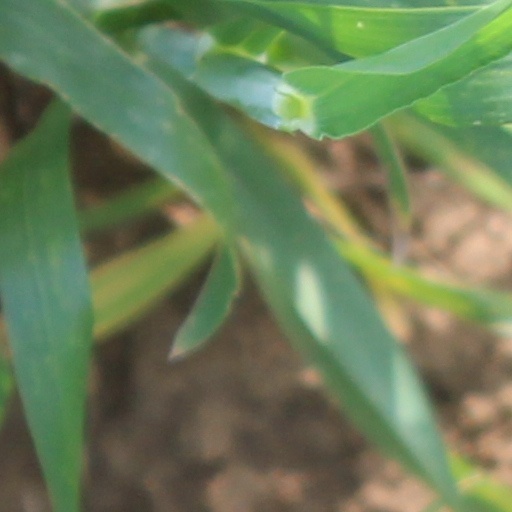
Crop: wheat